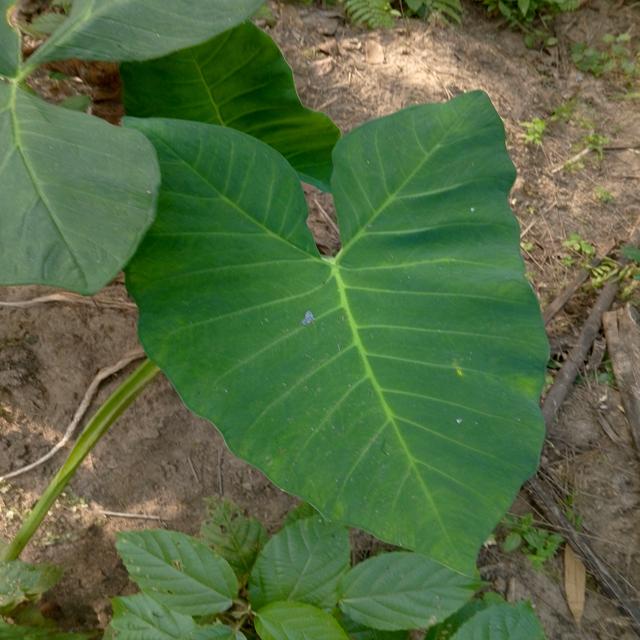
Label: Healthy